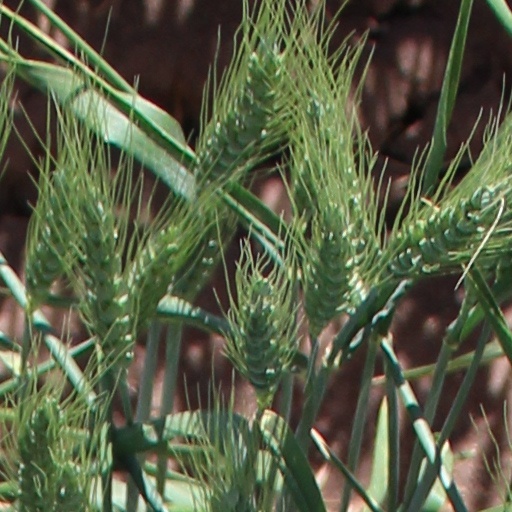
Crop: wheat